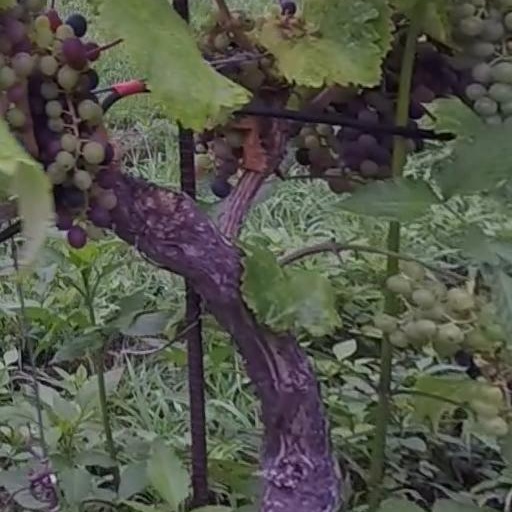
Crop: grape